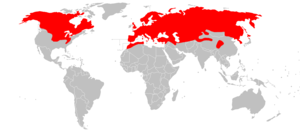
La Belette d'Europe, aussi connue sous les noms de Belette pygmée, Petite belette, ou tout simplement Belette, est le plus petit mammifère de la famille des mustélidés et constitue également le plus petit mammifère carnivore d'Europe avec une taille d'environ 20 cm pour moins d'une centaine de grammes seulement.